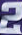
Number: 2